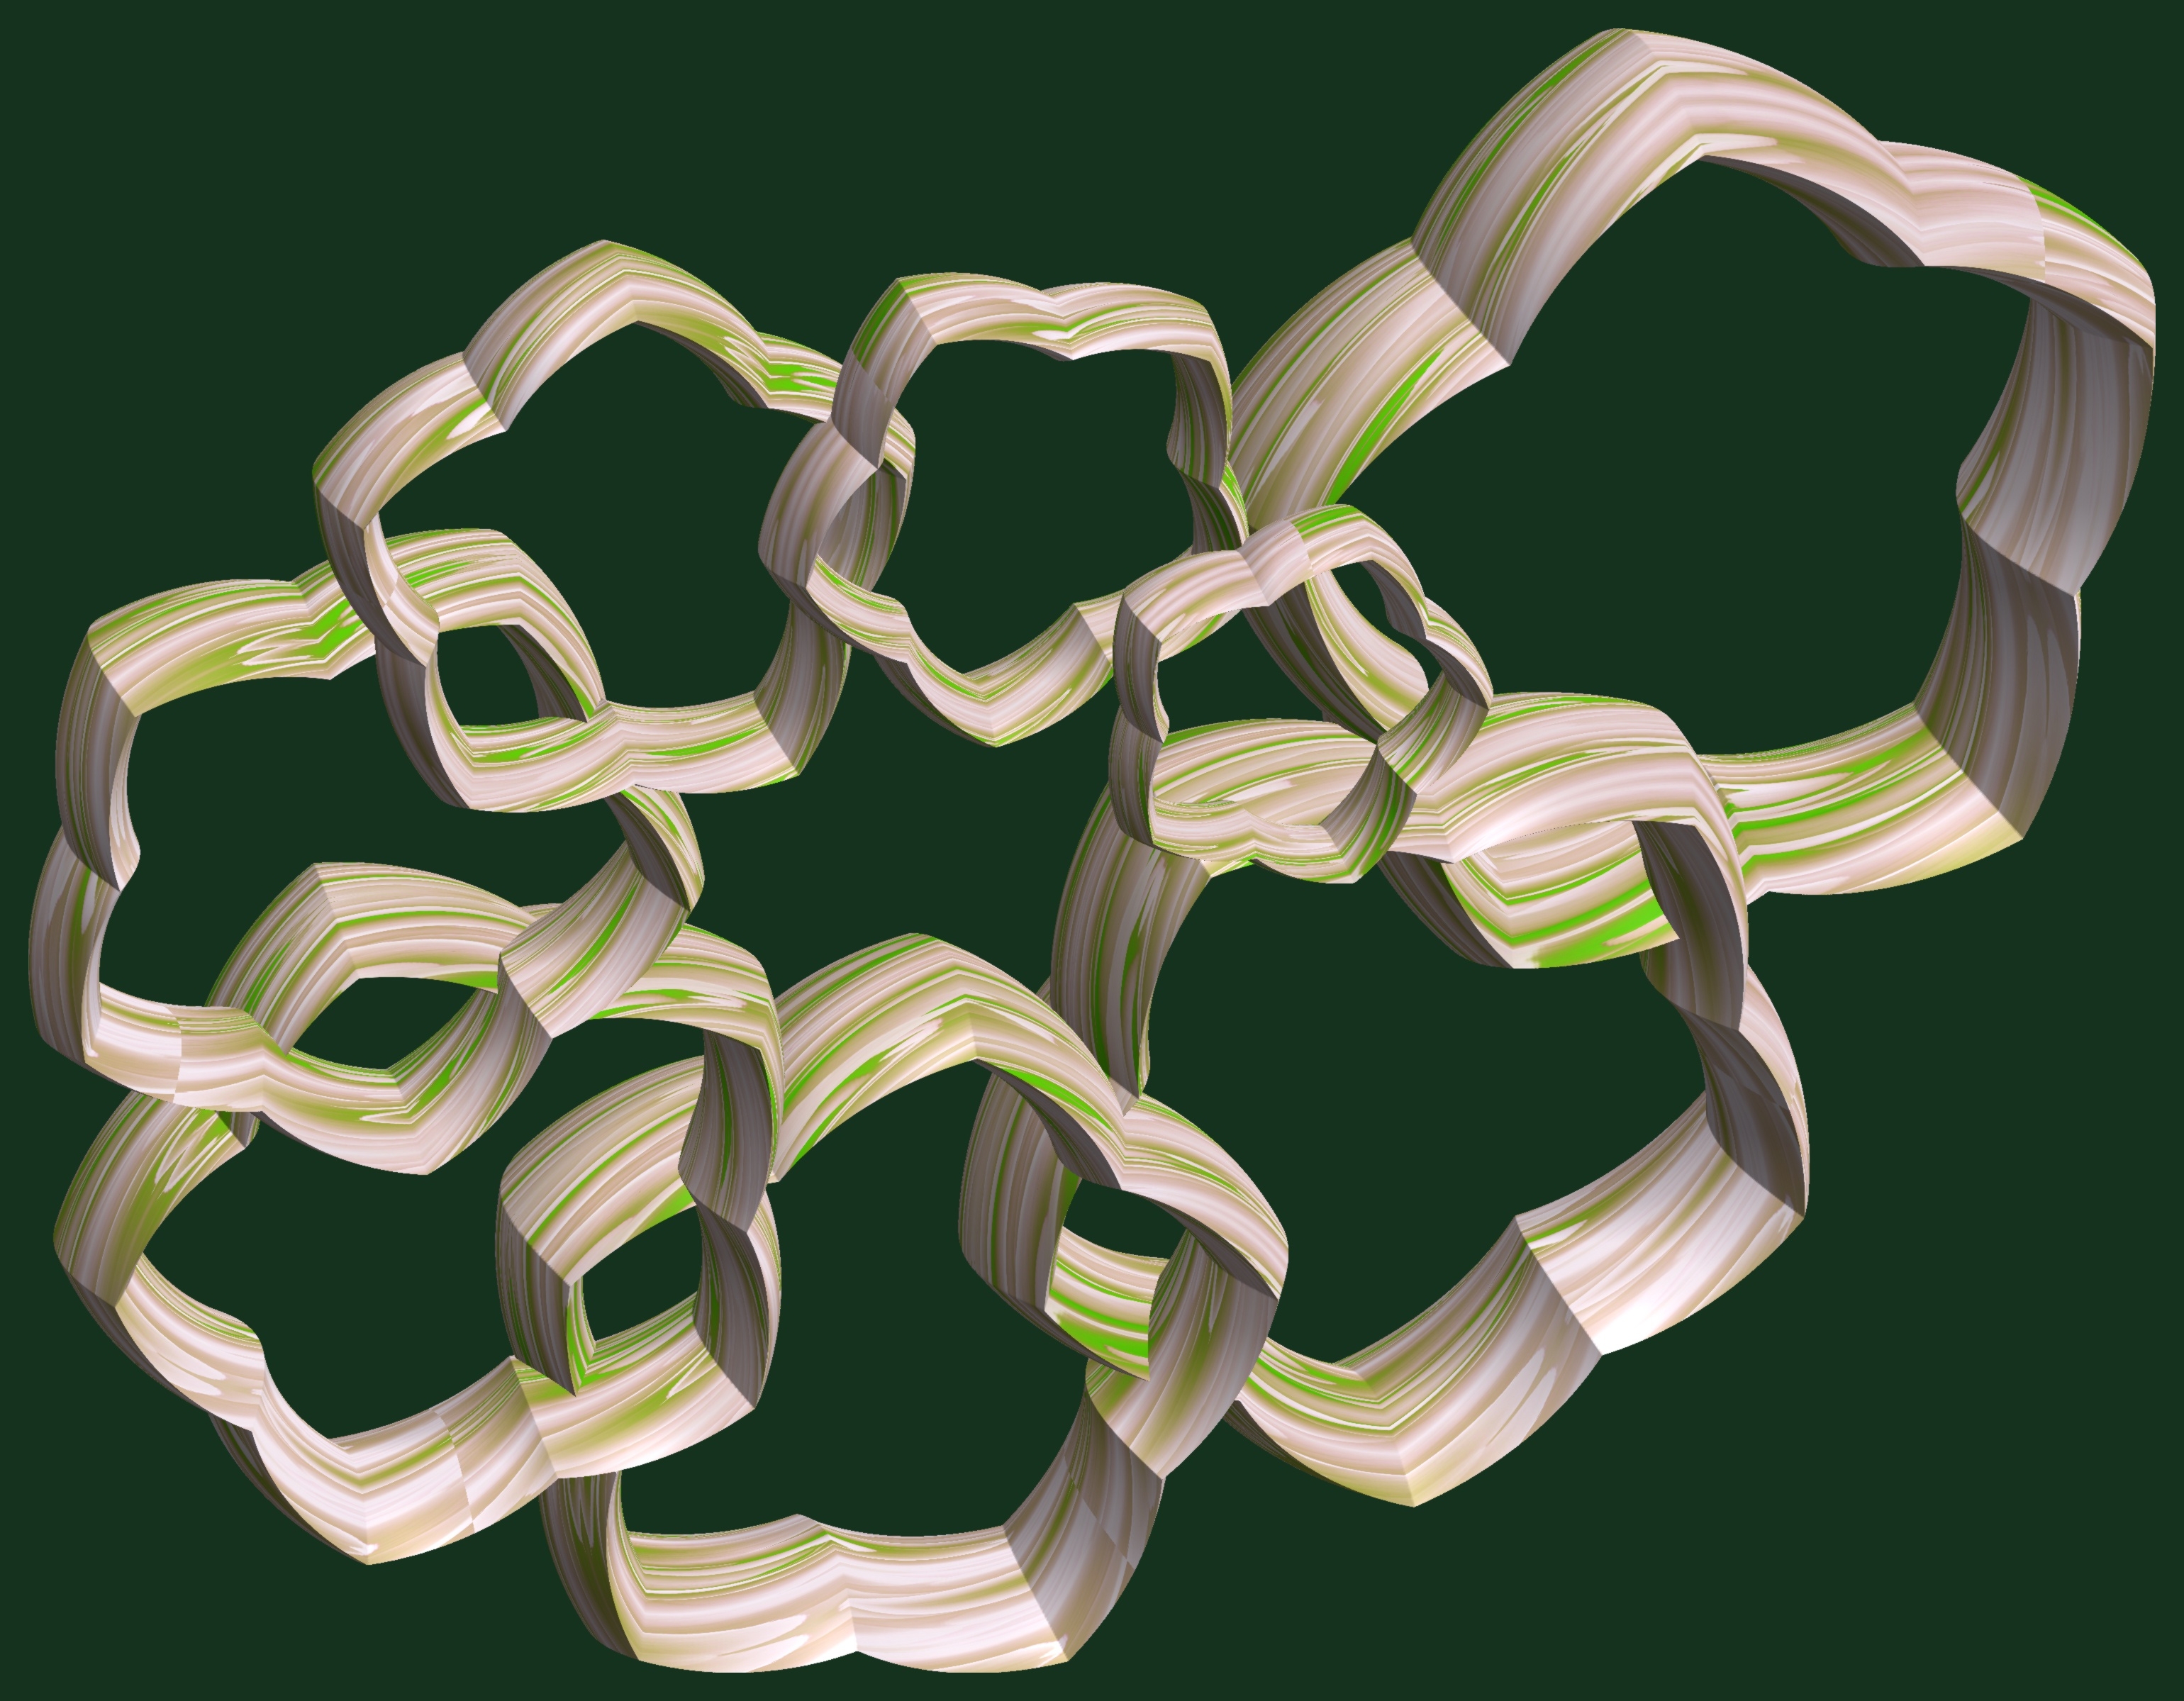
hand, structure, texture, spiral, chain, pattern, arm, font, design, symmetry, 3d, graphic, torus, mathematica, cg, parametricplot3d, code, program, algorithm, abstruct, mapping